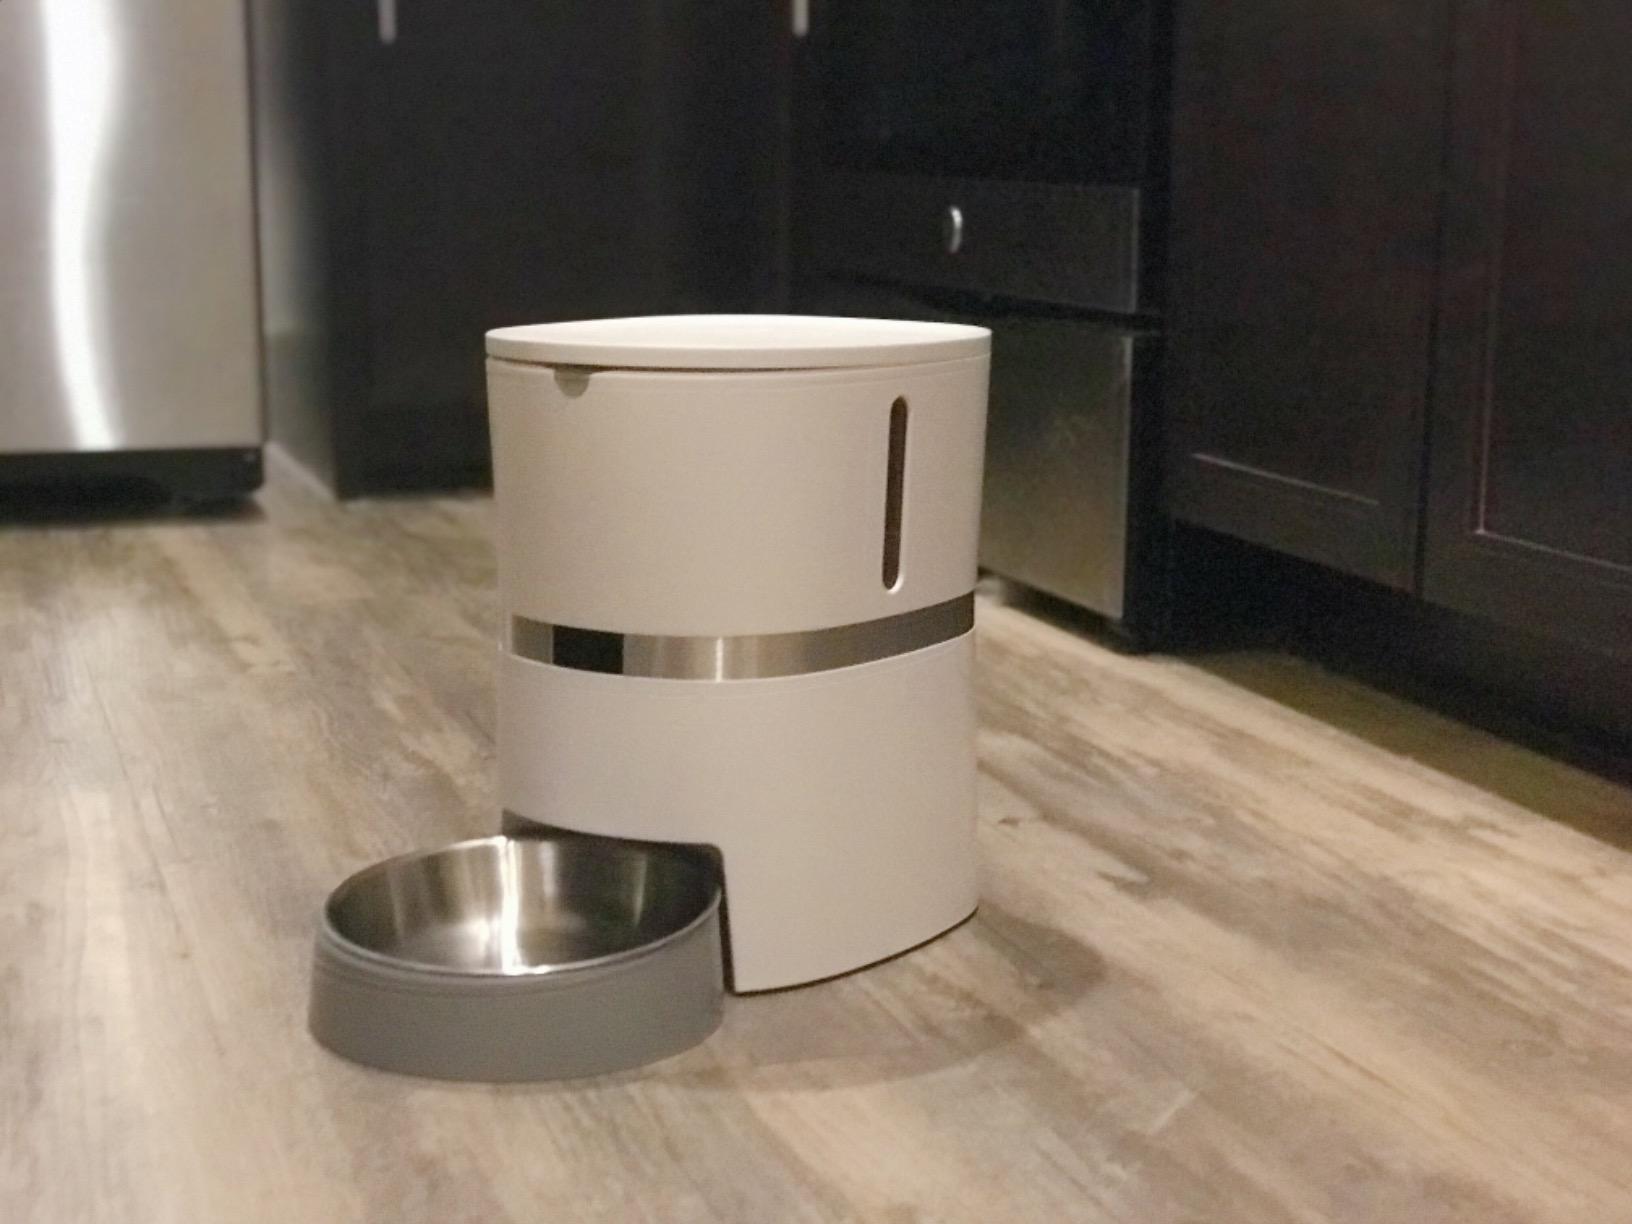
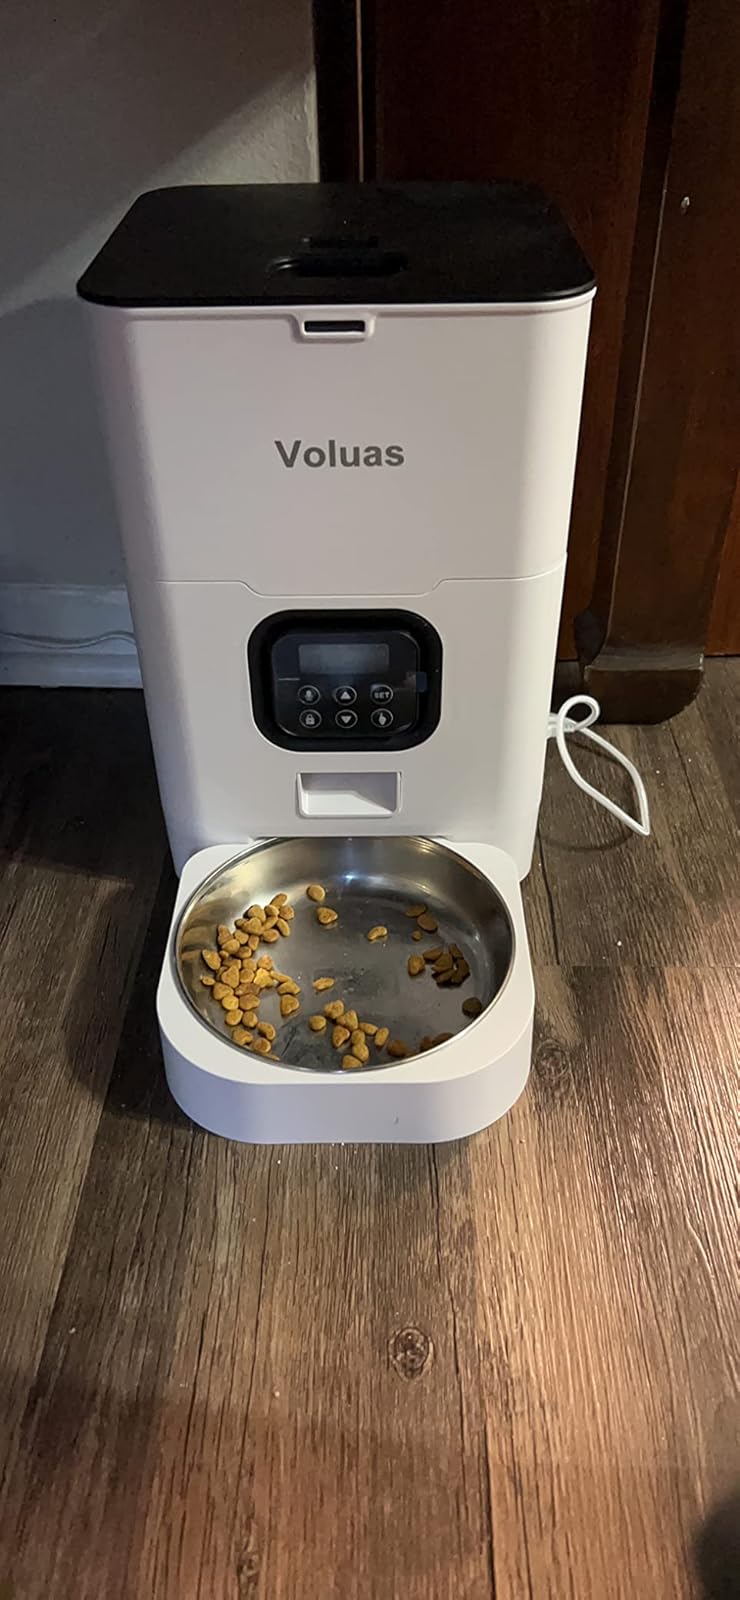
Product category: items_feeder
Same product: no